Edmonton LRT

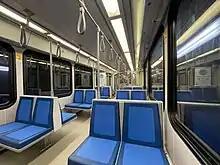
Interior of a Siemens SD-160

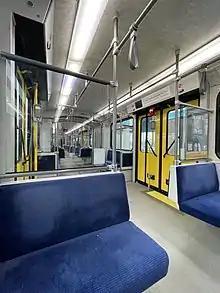
Interior of a refurbished Siemens-Duewag U2

The rolling stock of the Capital Line is composed of trains of either Siemens-Duewag U2 or Siemens SD-160 cars. ETS operates 37 U2 cars, some of which have been in operation since the system opened in 1978. ETS also operates 57 SD-160 cars, of which 37 were ordered between 2005 and 2007, with the first cars entering revenue service on January 27, 2009. An additional 20 cars were purchased in 2010 and 2011 for use in the Metro Line and were delivered from March 2012 to April 2013.